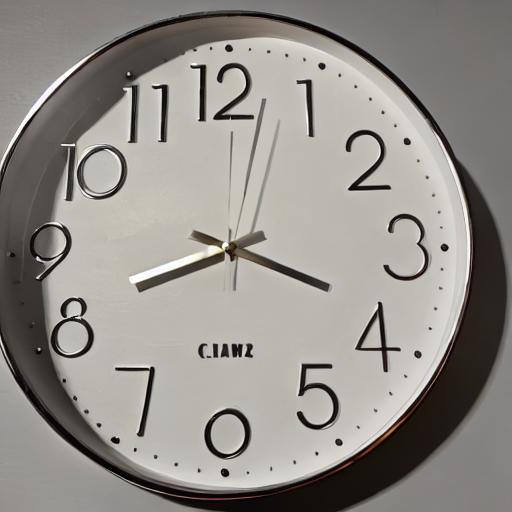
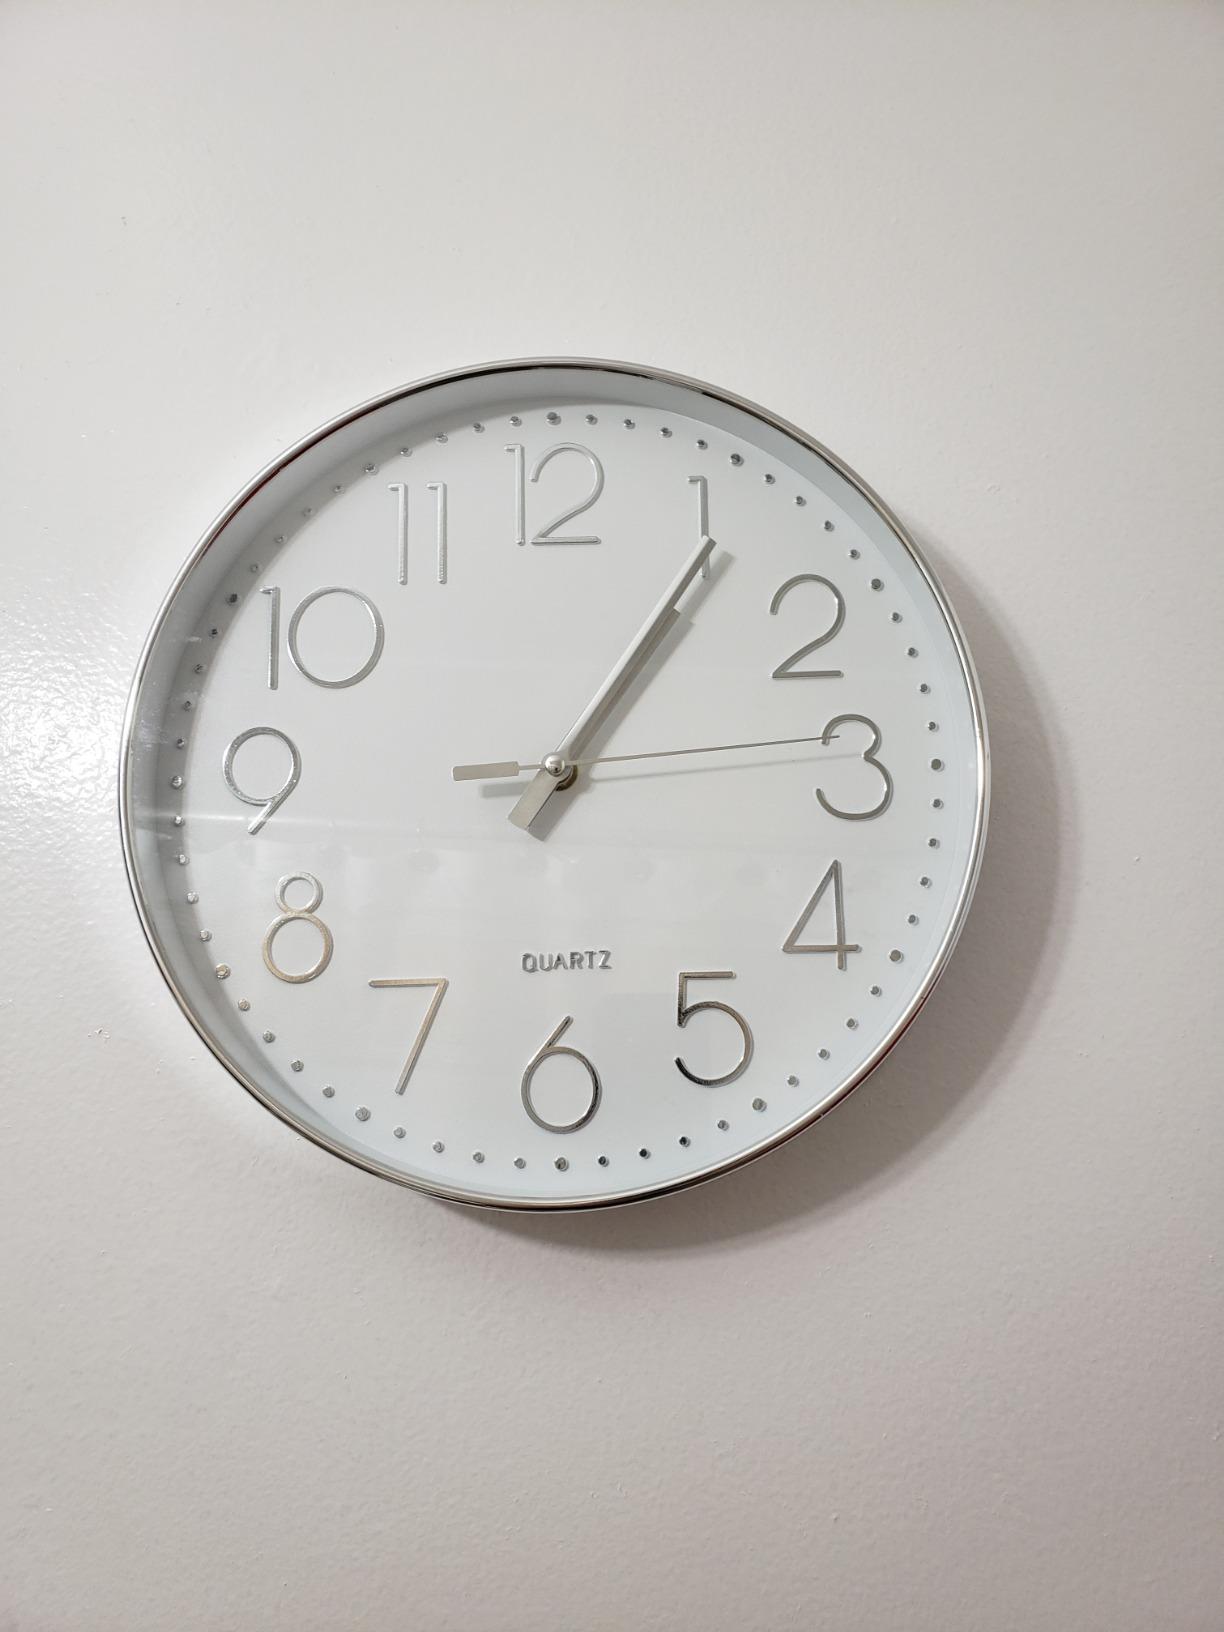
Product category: clock
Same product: no